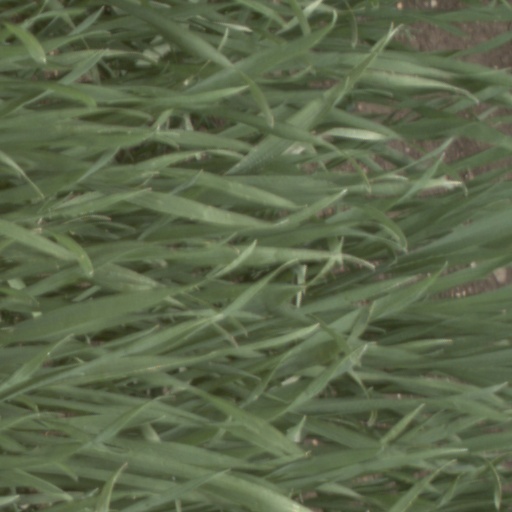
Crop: wheat